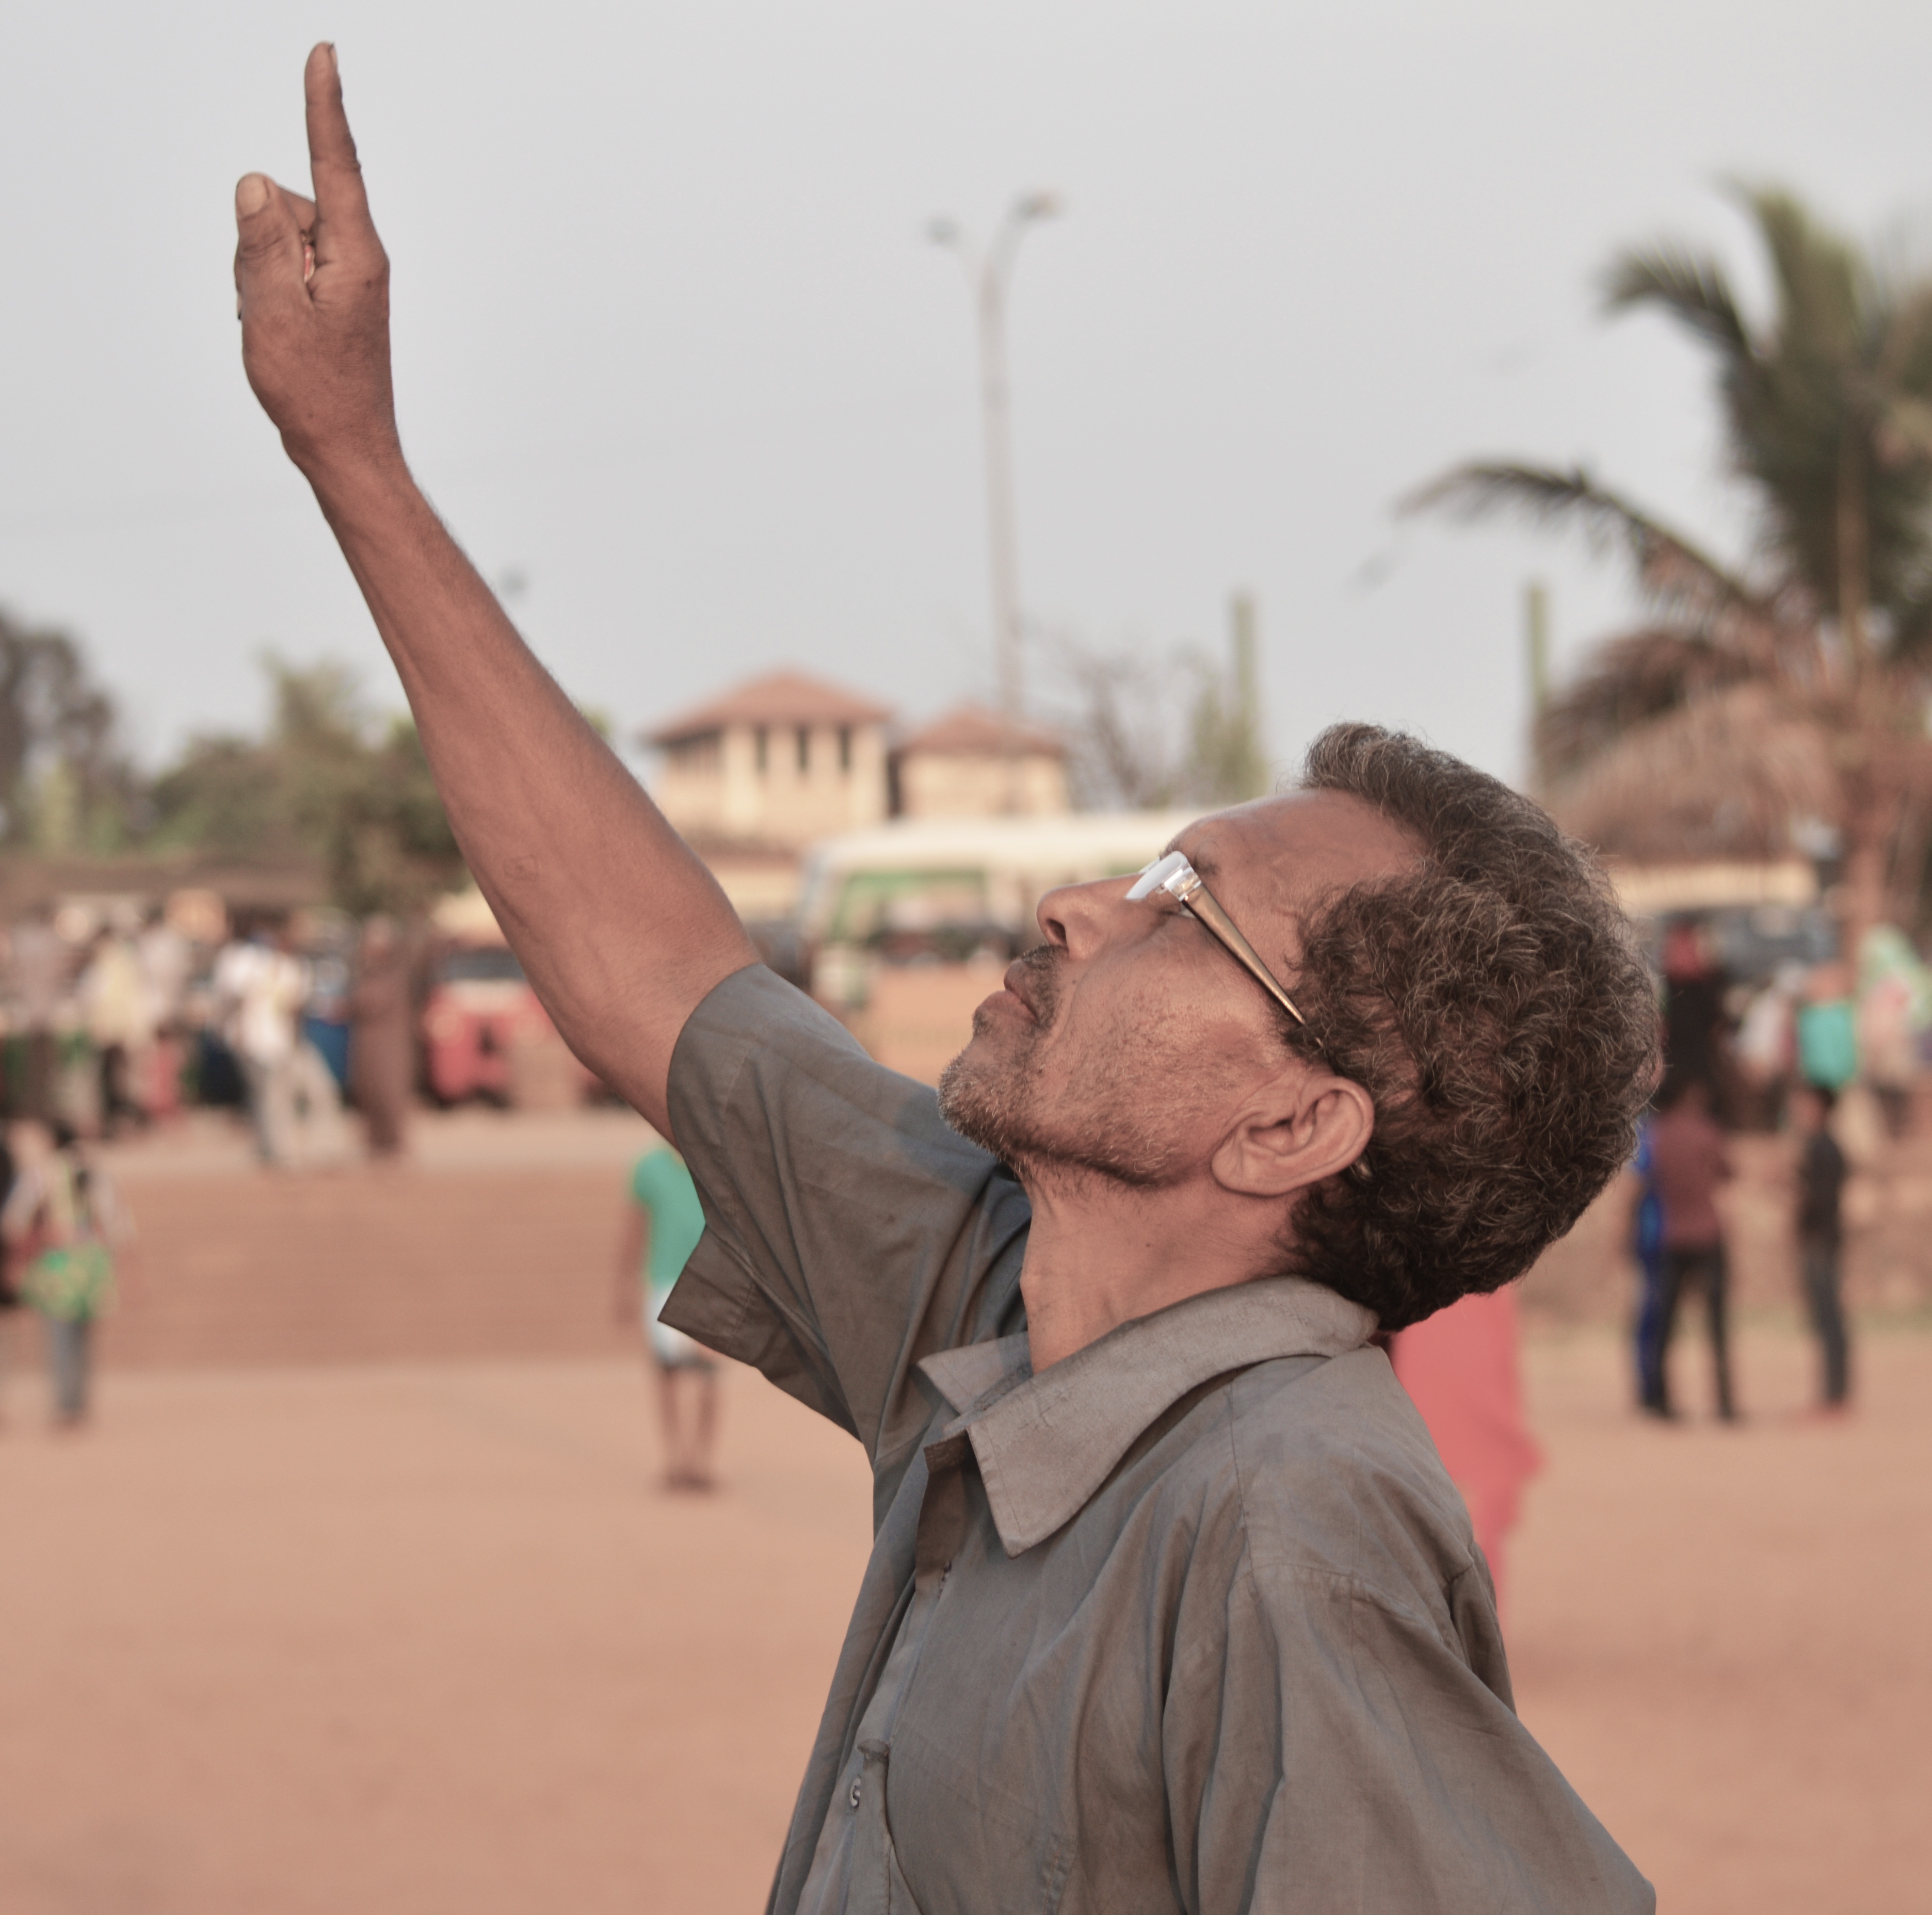
man, person, people, crowd, male, finger, temple, pointing, colombo, interaction, upwards